Chrystian Piotr Aigner

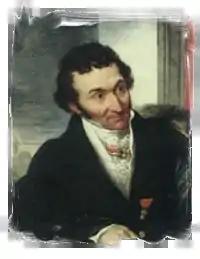
Chrystian Piotr Aigner

Chrystian Piotr Aigner (1756 in Puławy, Poland – 9 February 1841 in Florence, Italy)